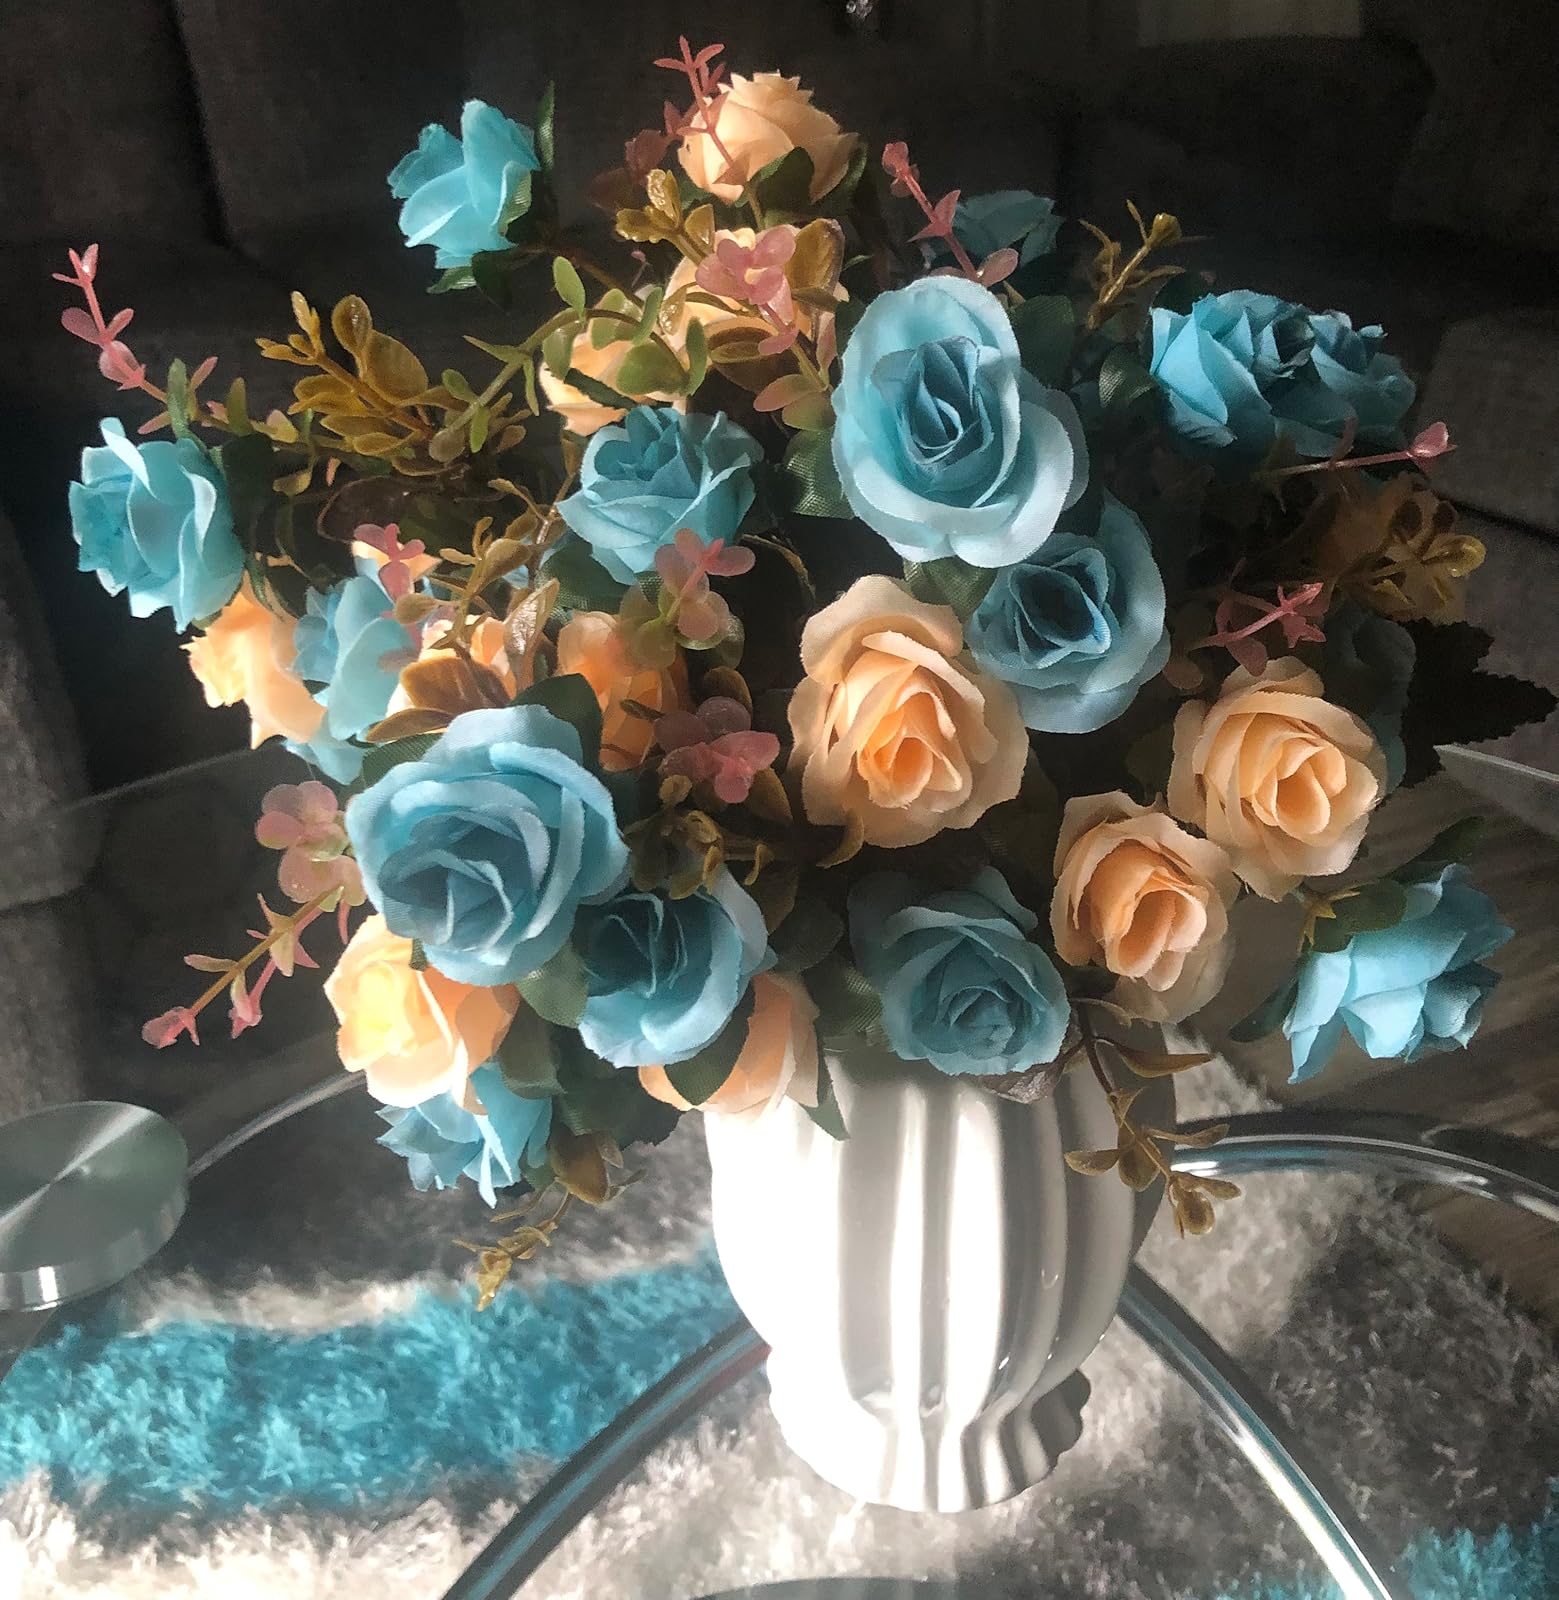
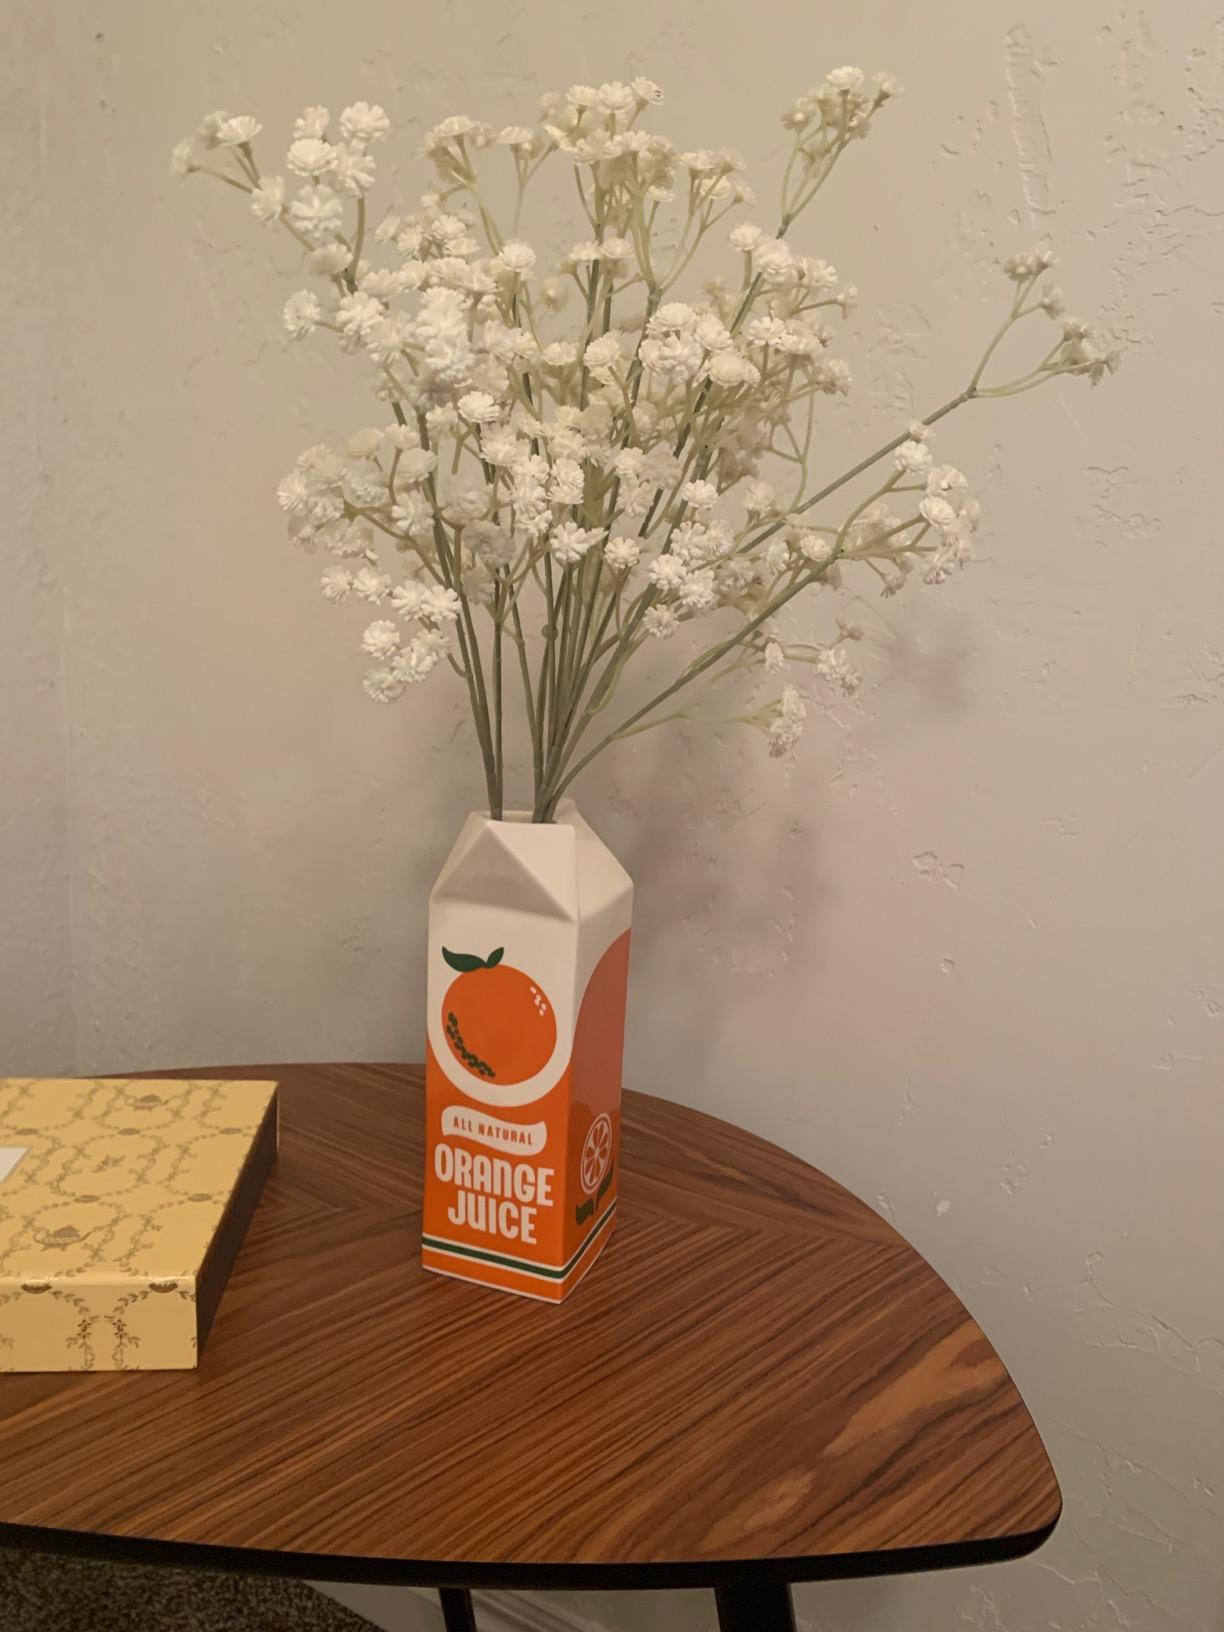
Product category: vase
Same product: no